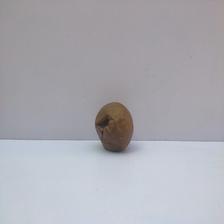
Size: Spoiled